Blót

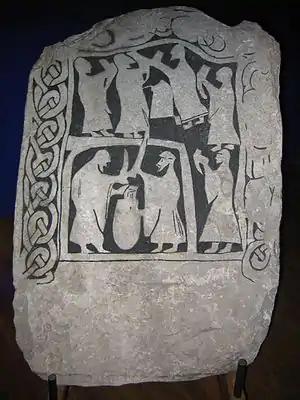
A drinking scene on an image stone from Gotland, Swedish Museum of National Antiquities, Stockholm

Sacrificial feasts ( or ) had a prominent place in the ancient religious practices of the Scandinavians, and were part of the seasonal festivals attended by large numbers of people. Family rituals such as the "álfablót" in western Sweden mentioned by the Norwegian skald Sigvatr Þórðarson in an early 11th-century poem, were usually performed on farm homesteads. Feasts and ritual drinking at are also mirrored in a mythological context in the depictions of Valhǫll in Hákonarmál.